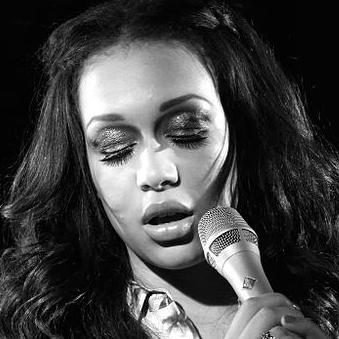
Age: 25